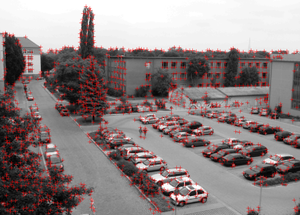
Image de droite avec les points marquants
La géométrie épipolaire est un modèle mathématique de géométrie, qui décrit les relations géométriques de différentes photos du même objet, prises de différents points d'observation. Elle permet de décrire les dépendances entre les pixels en correspondance – c'est-à-dire ceux formés par un seul point de l’objet observé sur chacune des images. Bien que les bases en aient été posées dès 1883 par Guido Hauck, et explorées en 1908 par Horst von Sanden, la géométrie épipolaire n'a pris quelque importance qu'avec l'exploitation des images numériques, avant tout dans le domaine de la vision artificielle.